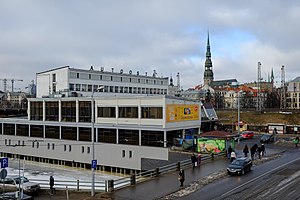
Rīgas Starptautiskā autoosta
Rīgas autoosta i 2017
Rīgas Starptautiskā autoosta er Letlands største busterminal beliggende i hovedstaden Rigas centrum mellem Riga Bykanal og jernbanesporene i forlængelse af Riga Centralstation. Busterminalen har 33 platforme, hvortil ankommer og hvorfra afgår busser til alle Letlands største byer og vigtige steder, ligesom til adskillige byer i hele Europa.